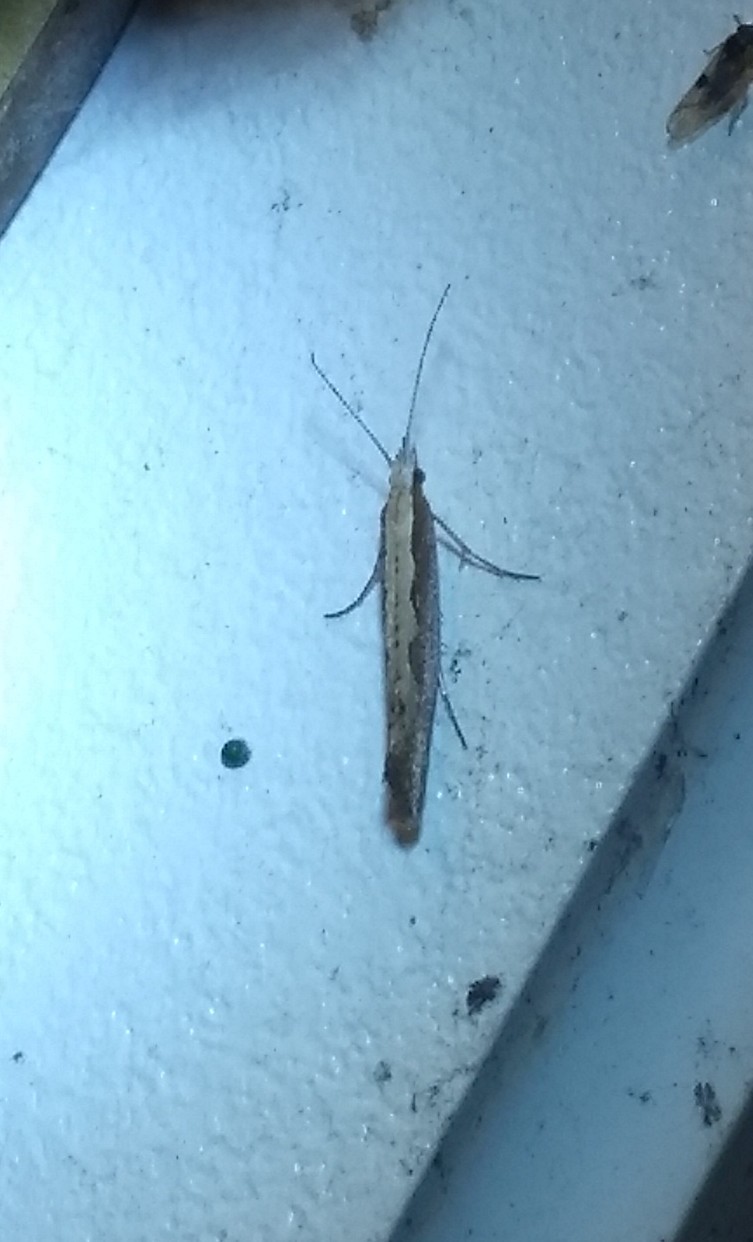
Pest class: diamondback_moth